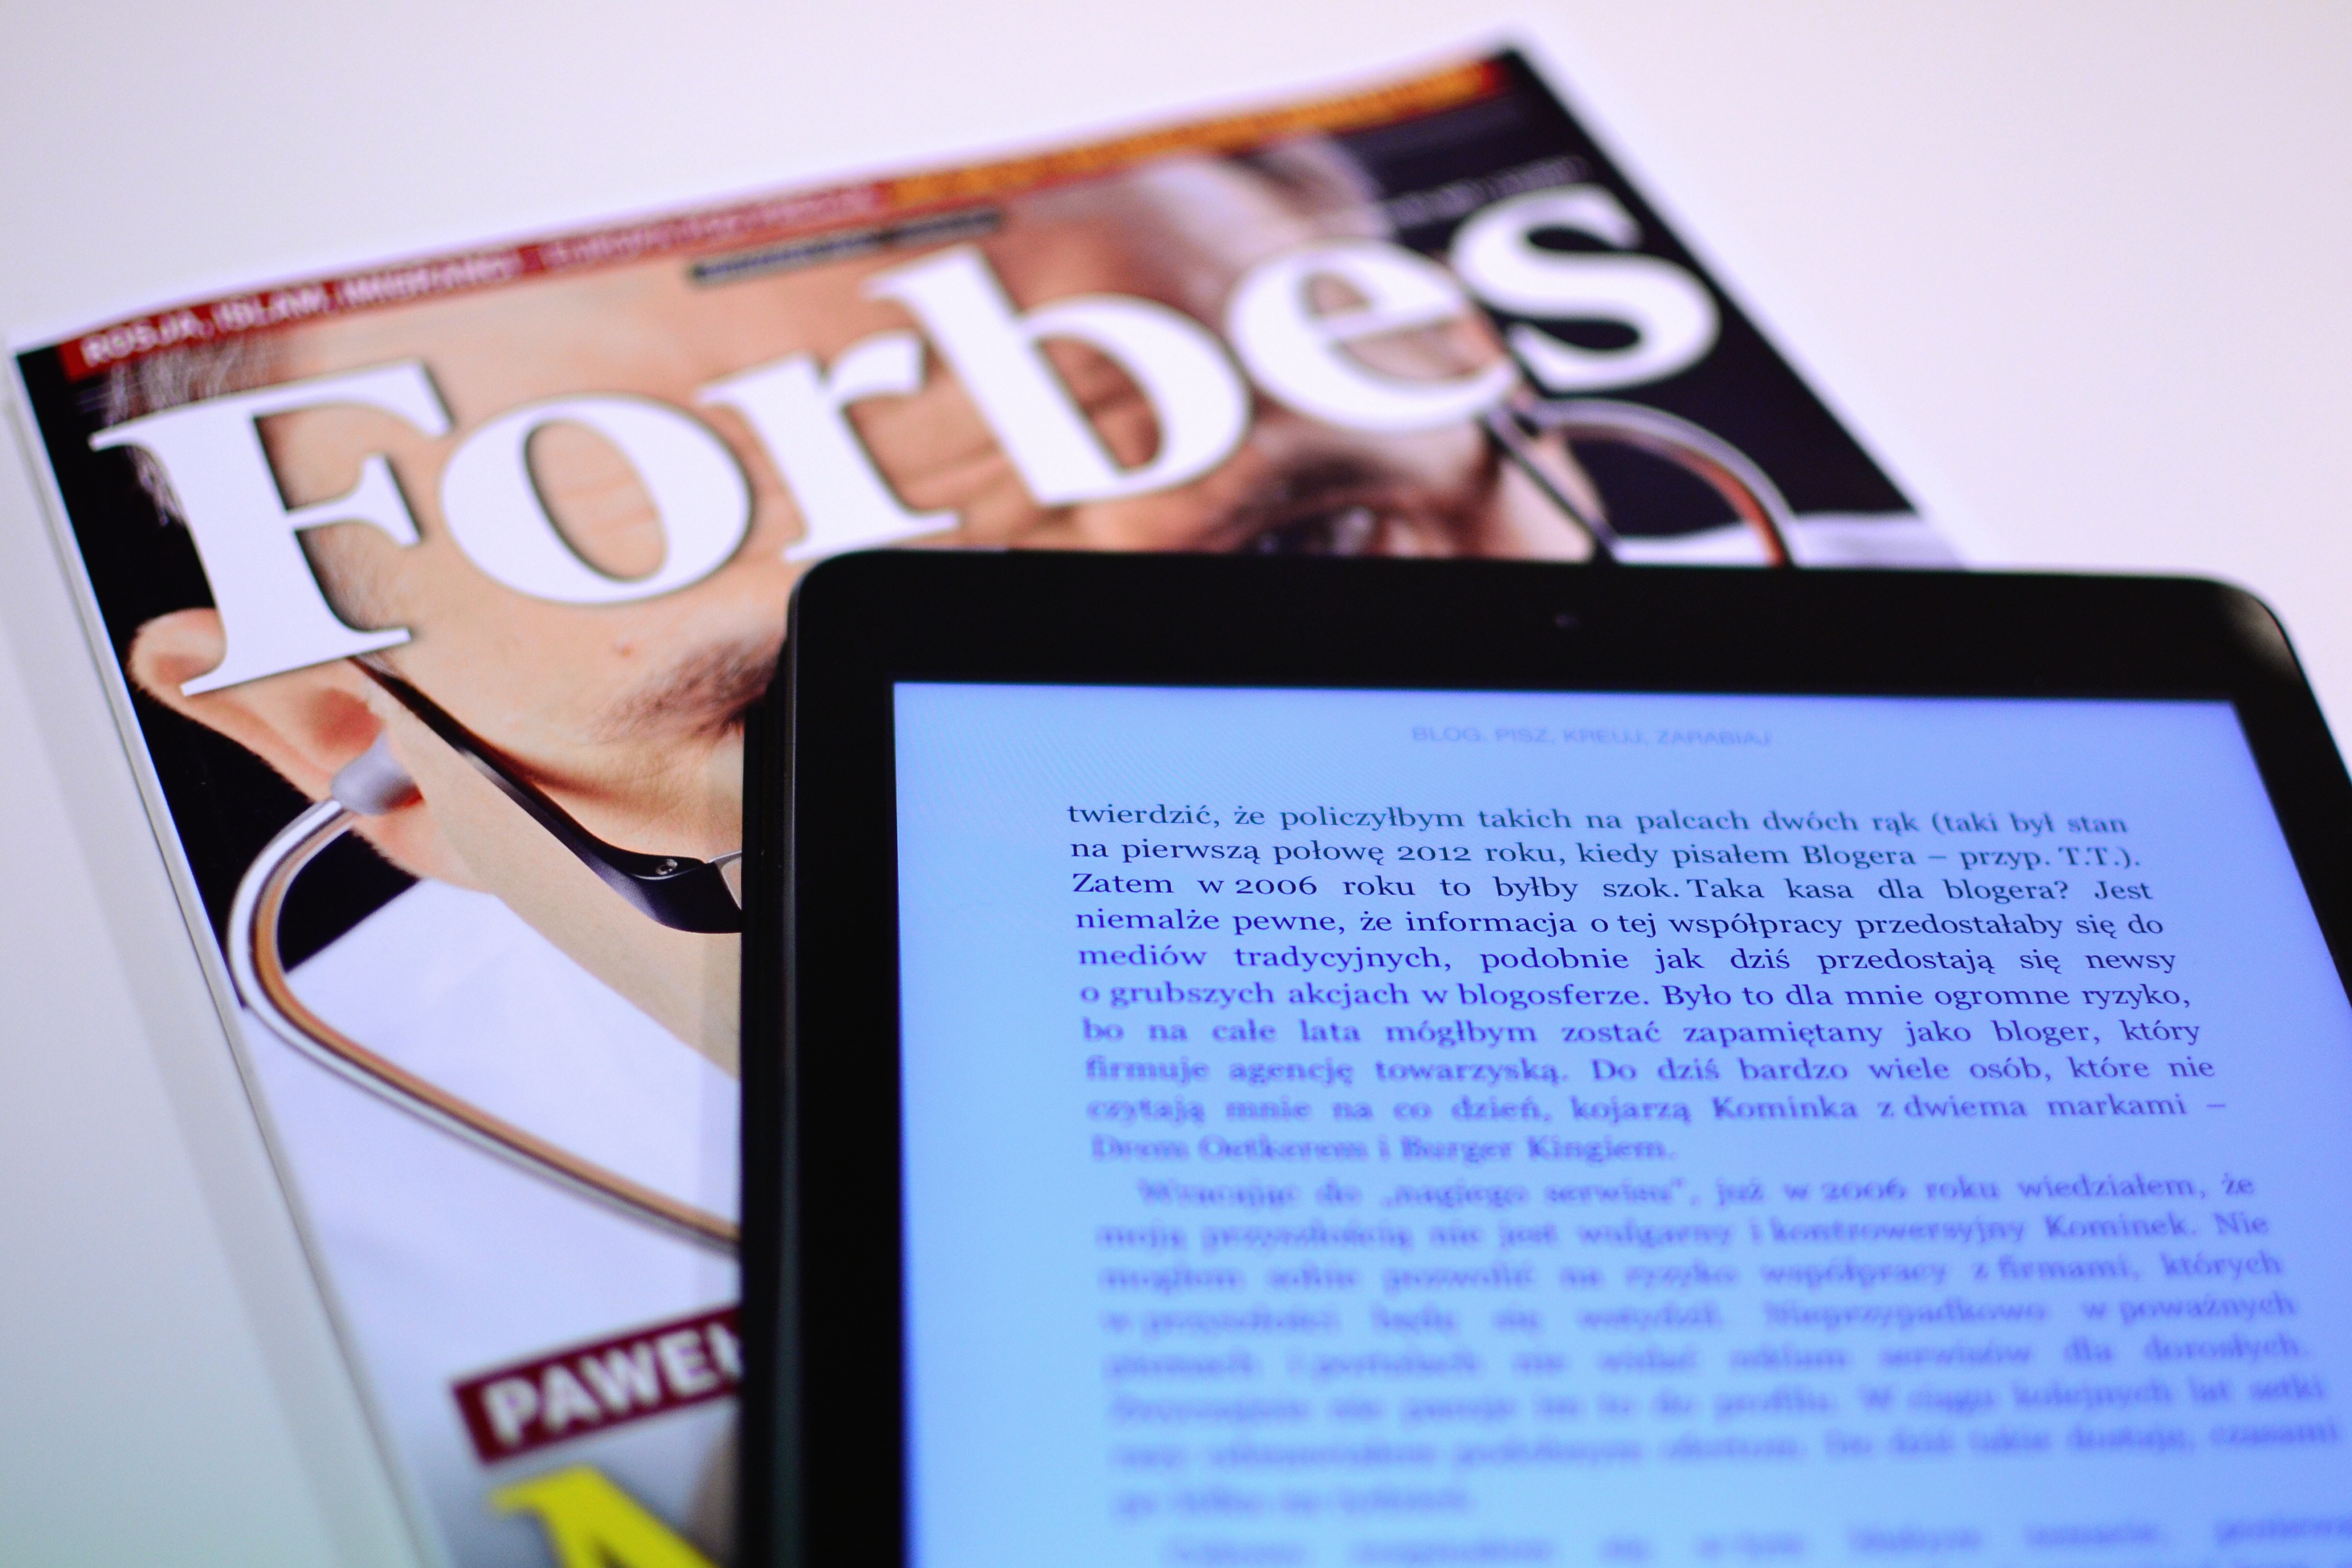
technology, reading, kindle, magazine, business, brand, text, document, ereader, forbes